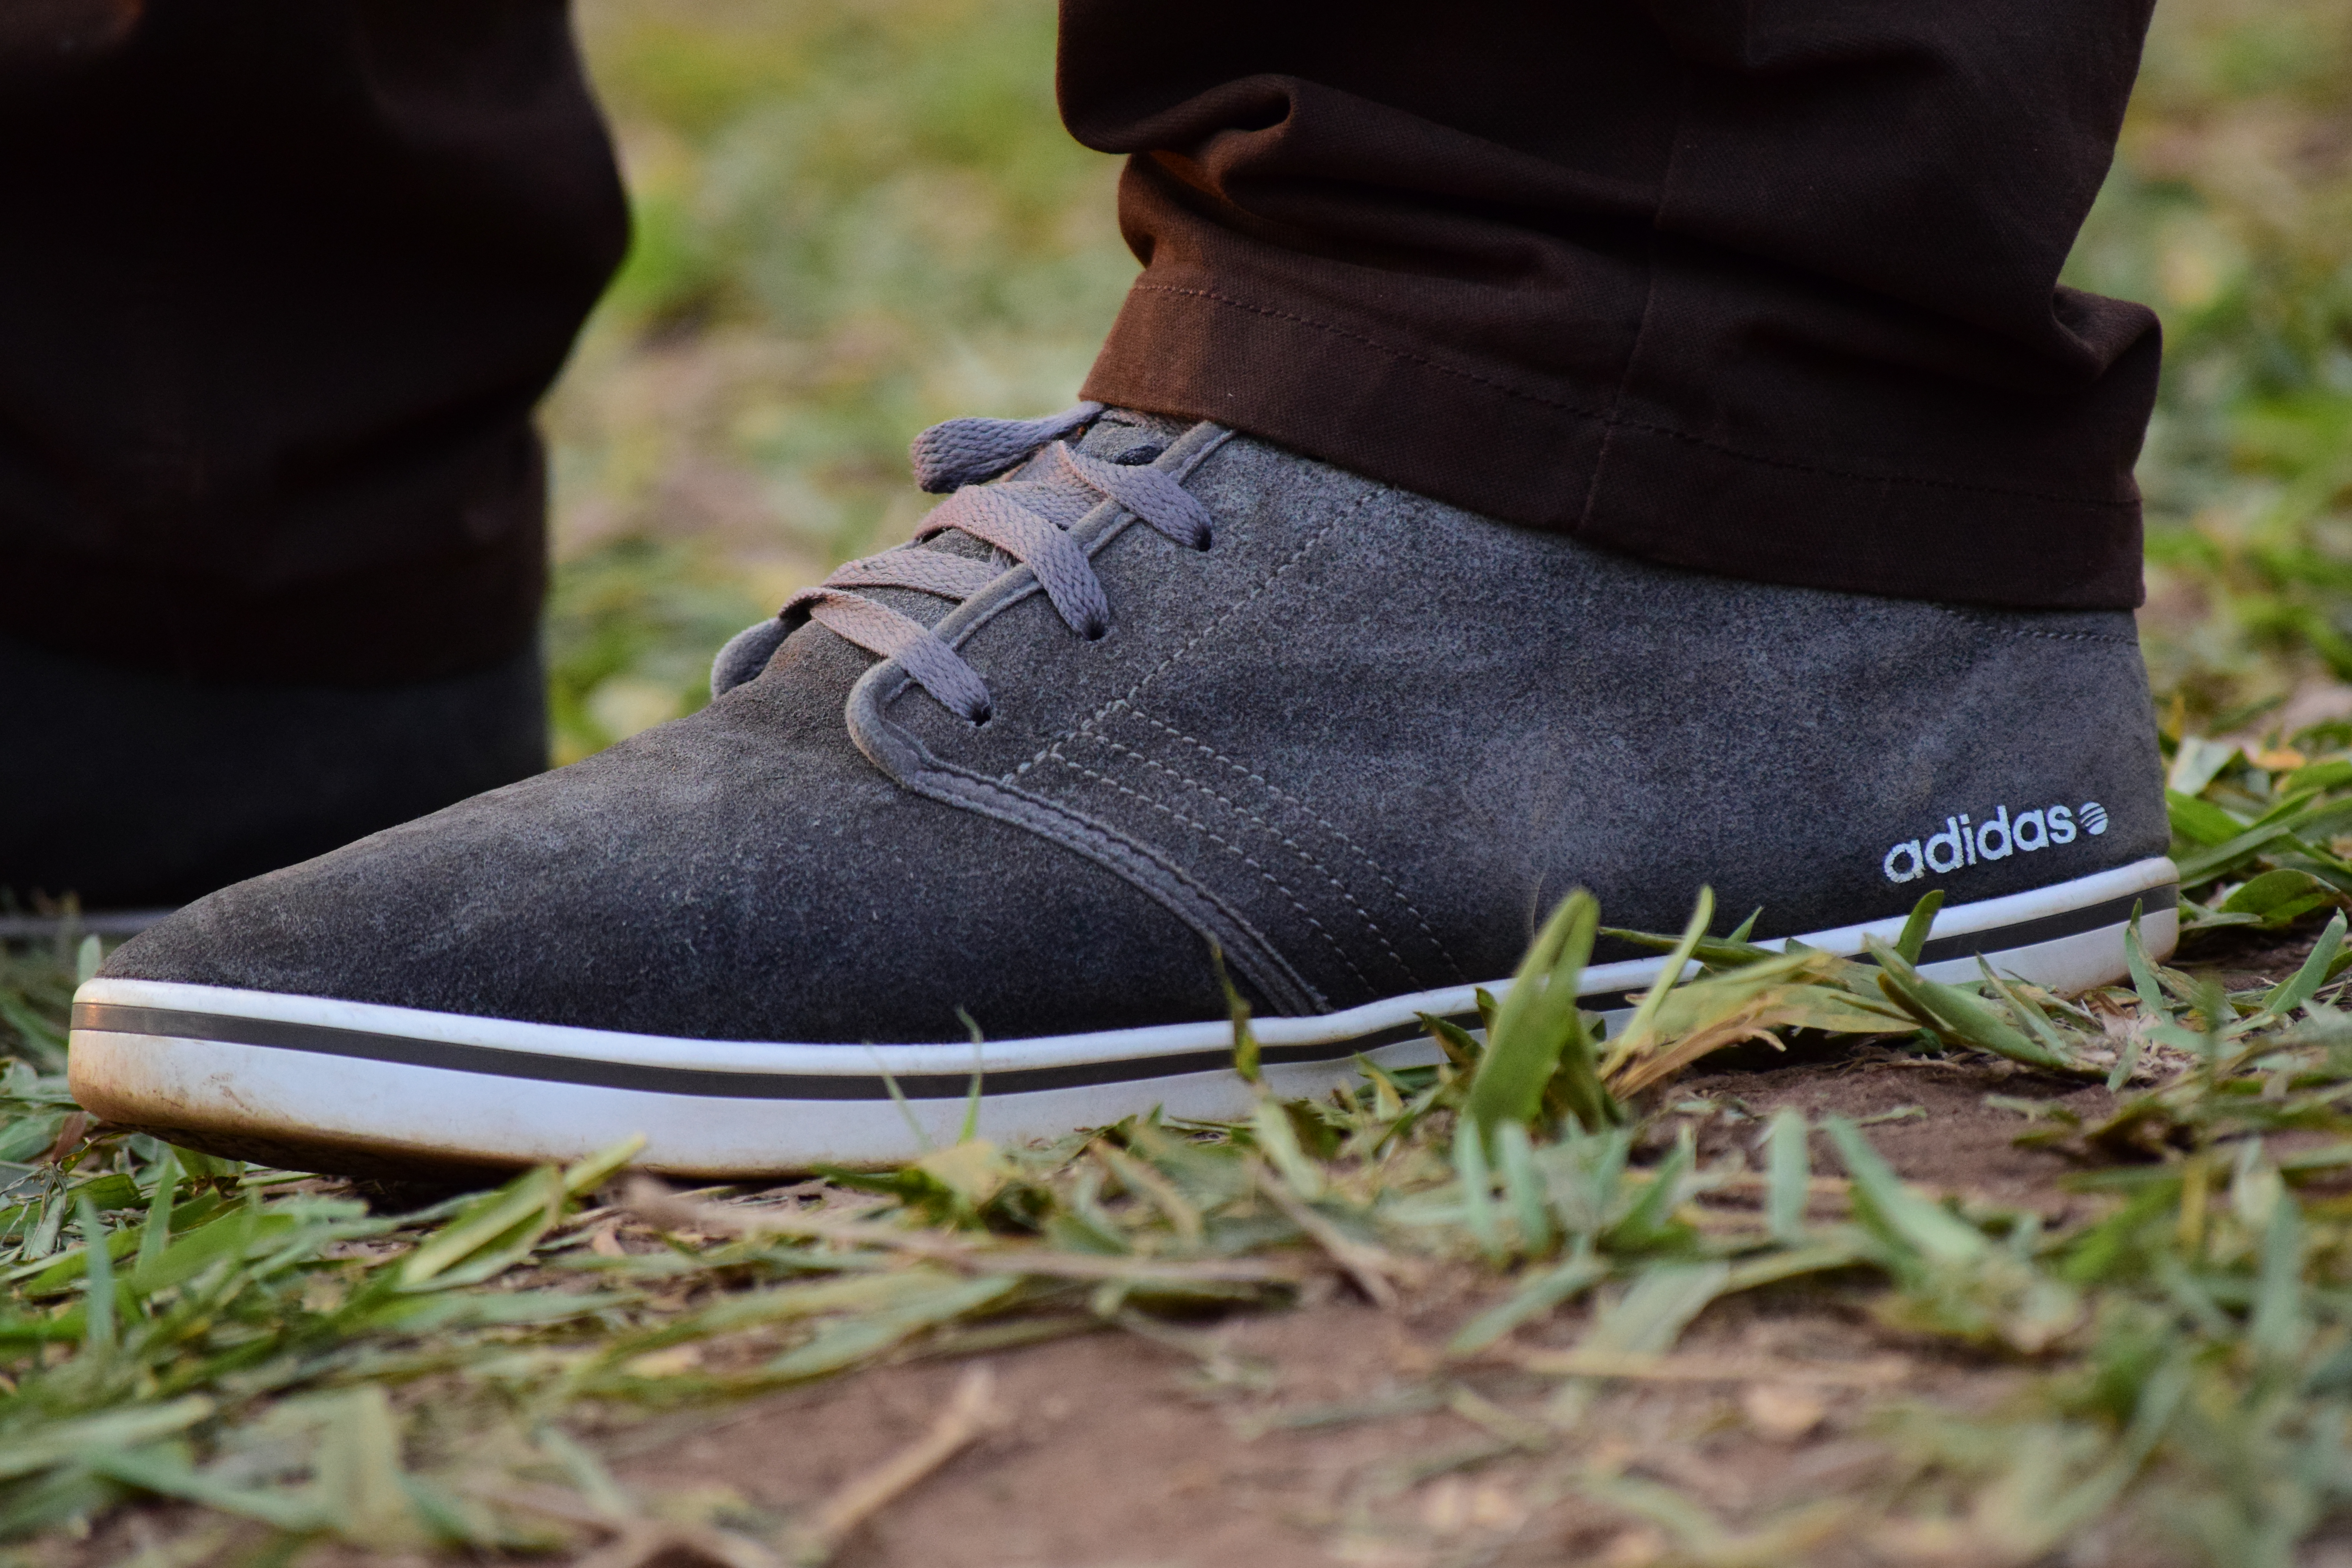
grass, shoe, leather, lawn, leg, spring, green, foot, black, closeup, shoes, sneakers, adidas, footwear, outdoor shoe